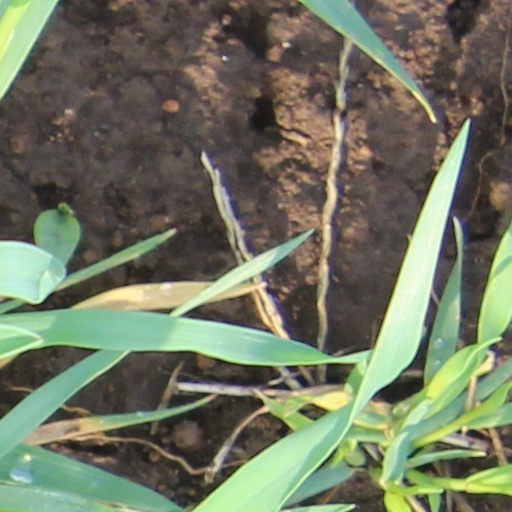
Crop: wheat